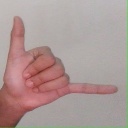
अक्षर: द